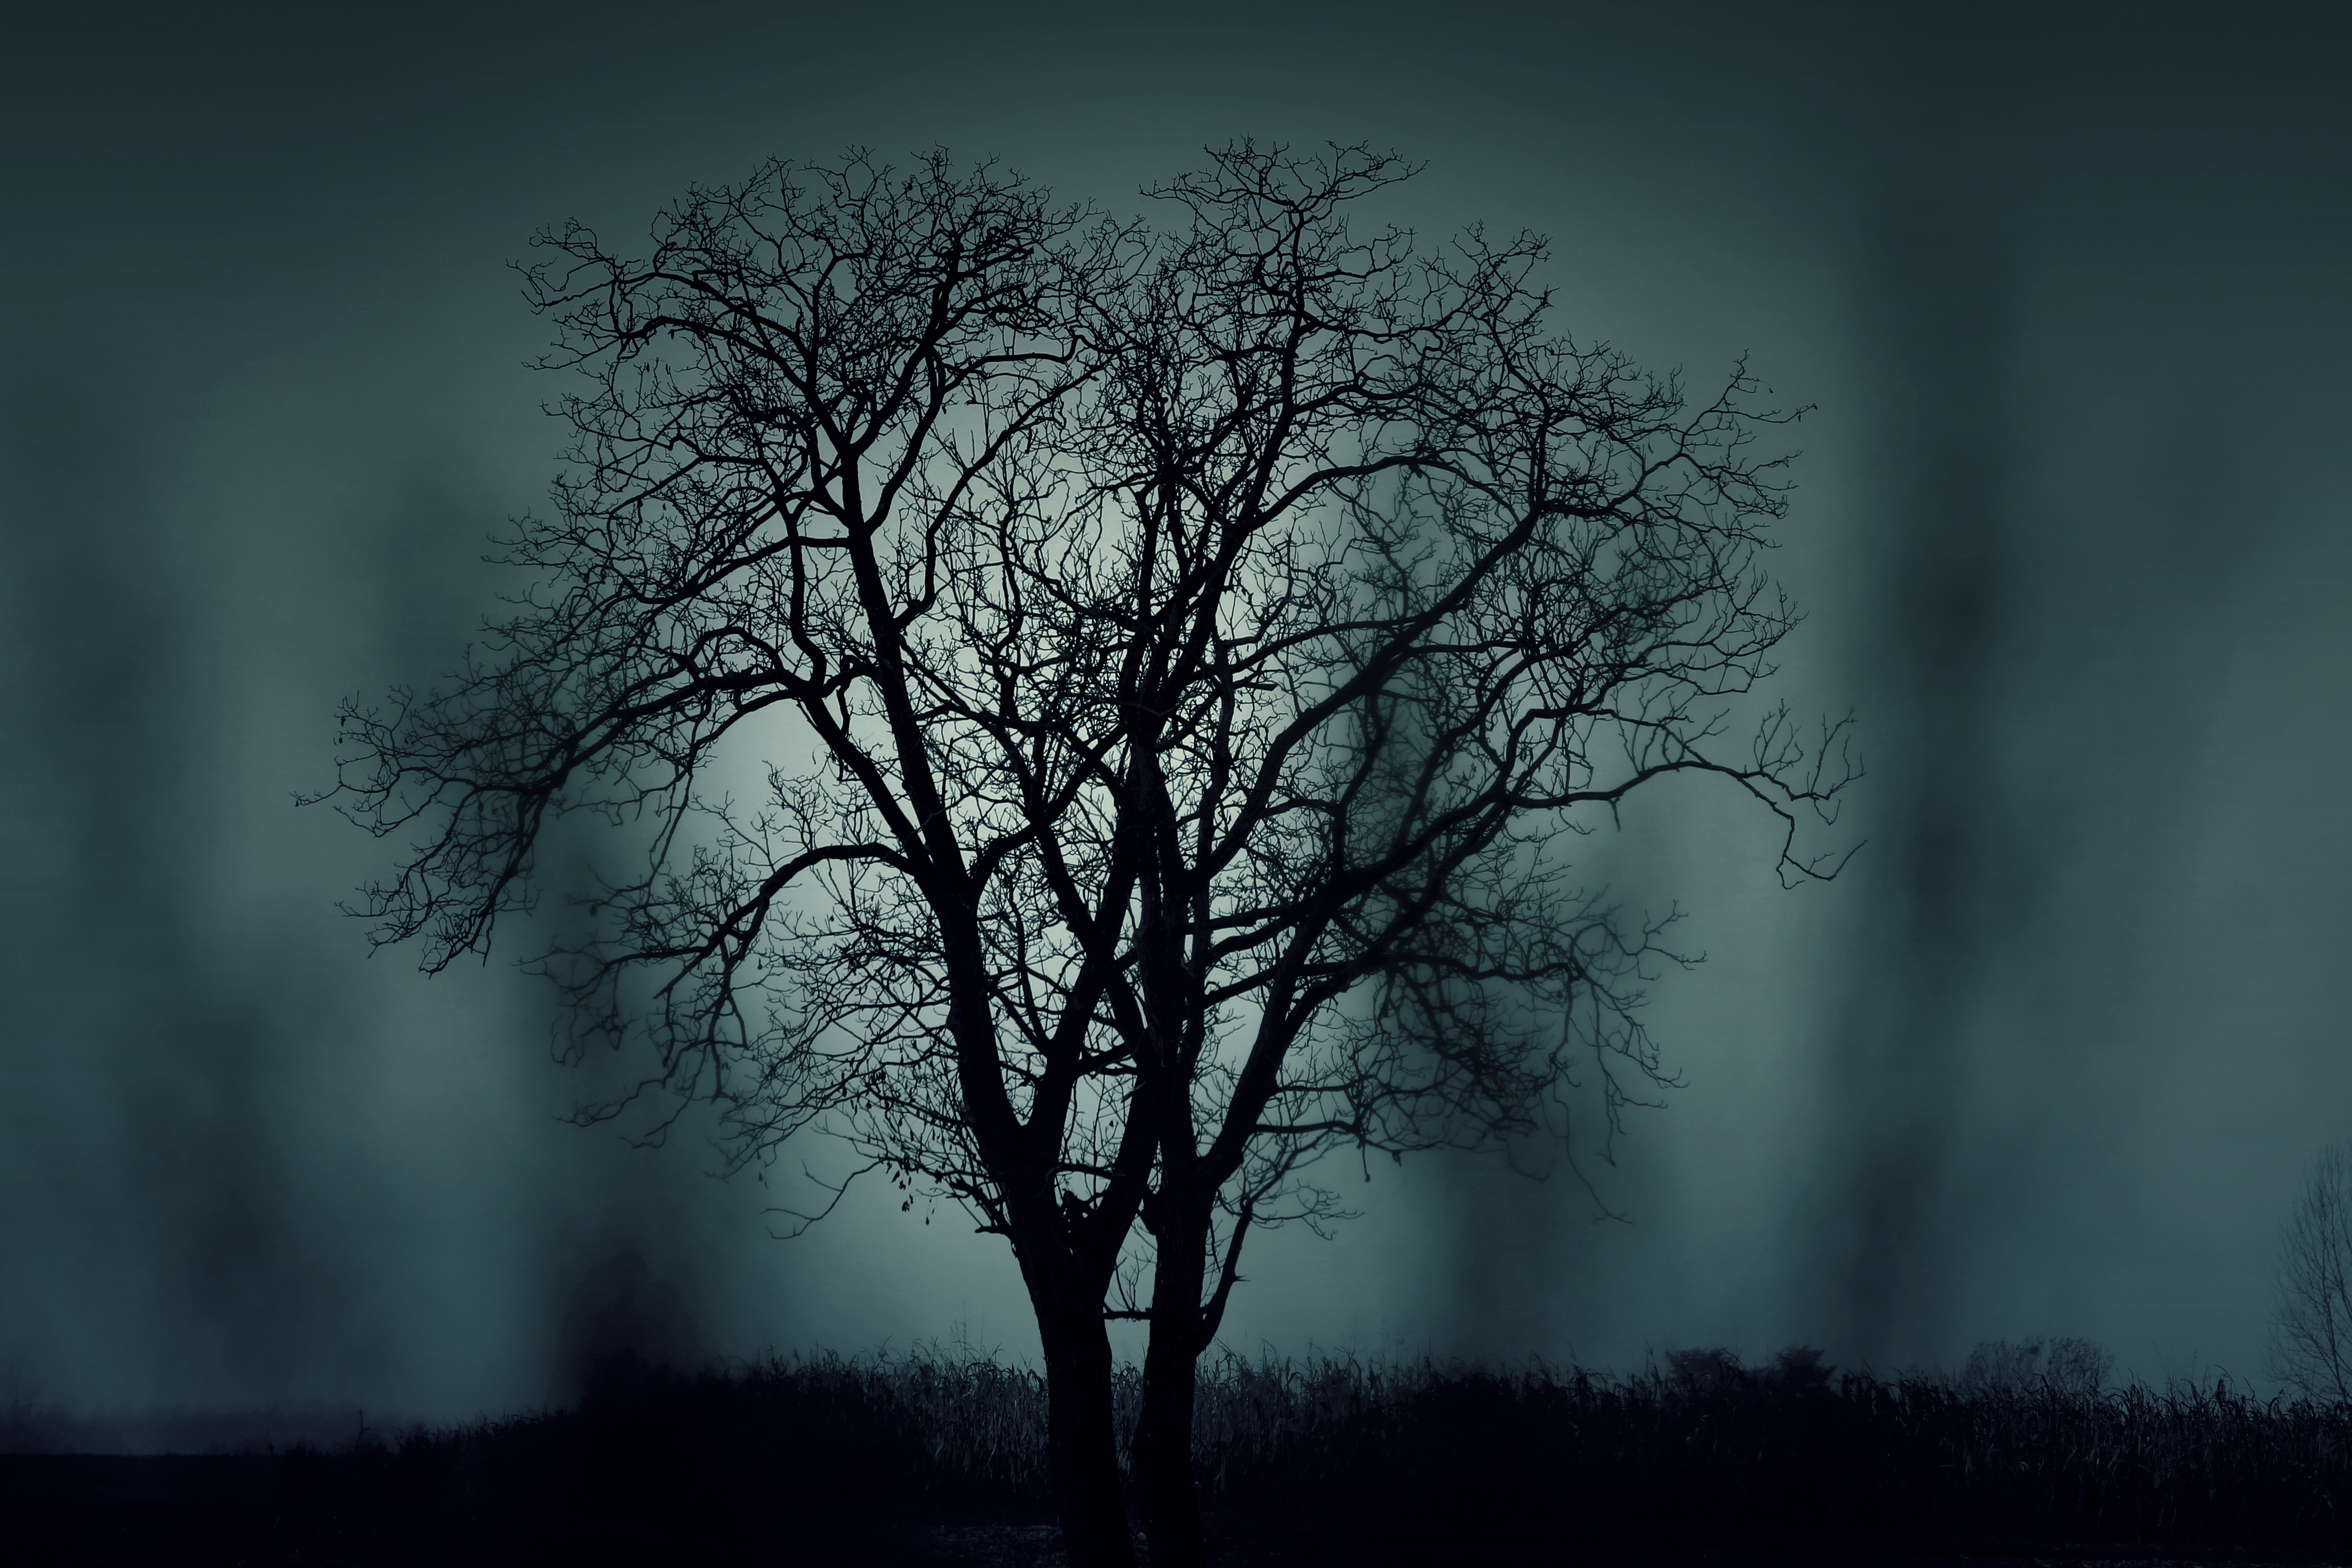
tree, nature, forest, branch, winter, cloud, black and white, plant, sky, fog, mist, night, sunlight, morning, dawn, atmosphere, dark, dusk, weather, darkness, monochrome, atmospheric phenomenon, woody plant